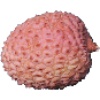
Label: lychee